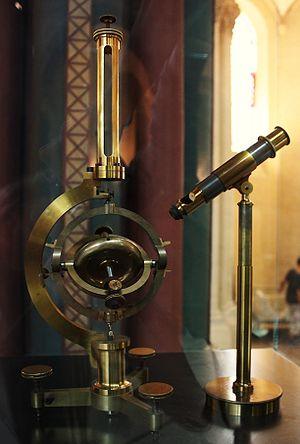
Un gyroscope est un appareil qui exploite le principe de la conservation du moment cinétique en physique. Cette loi fondamentale de la mécanique veut qu'en l'absence de couple appliqué à un solide en rotation autour d'un de ses axes principaux, celui-ci conserve son axe de rotation invariable. Lorsqu'un couple est appliqué à l'appareil, il provoque une précession ou une nutation du solide en rotation.